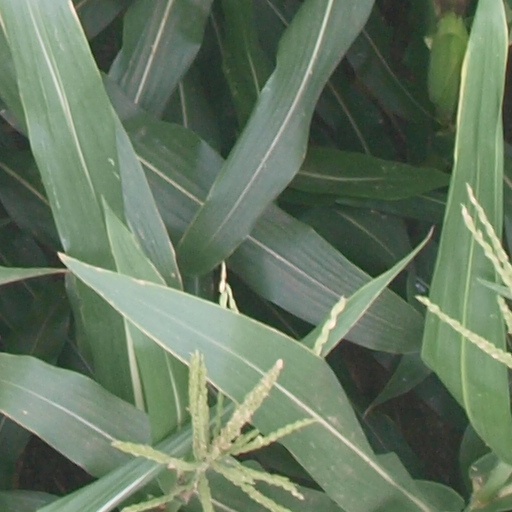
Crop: maize; corn